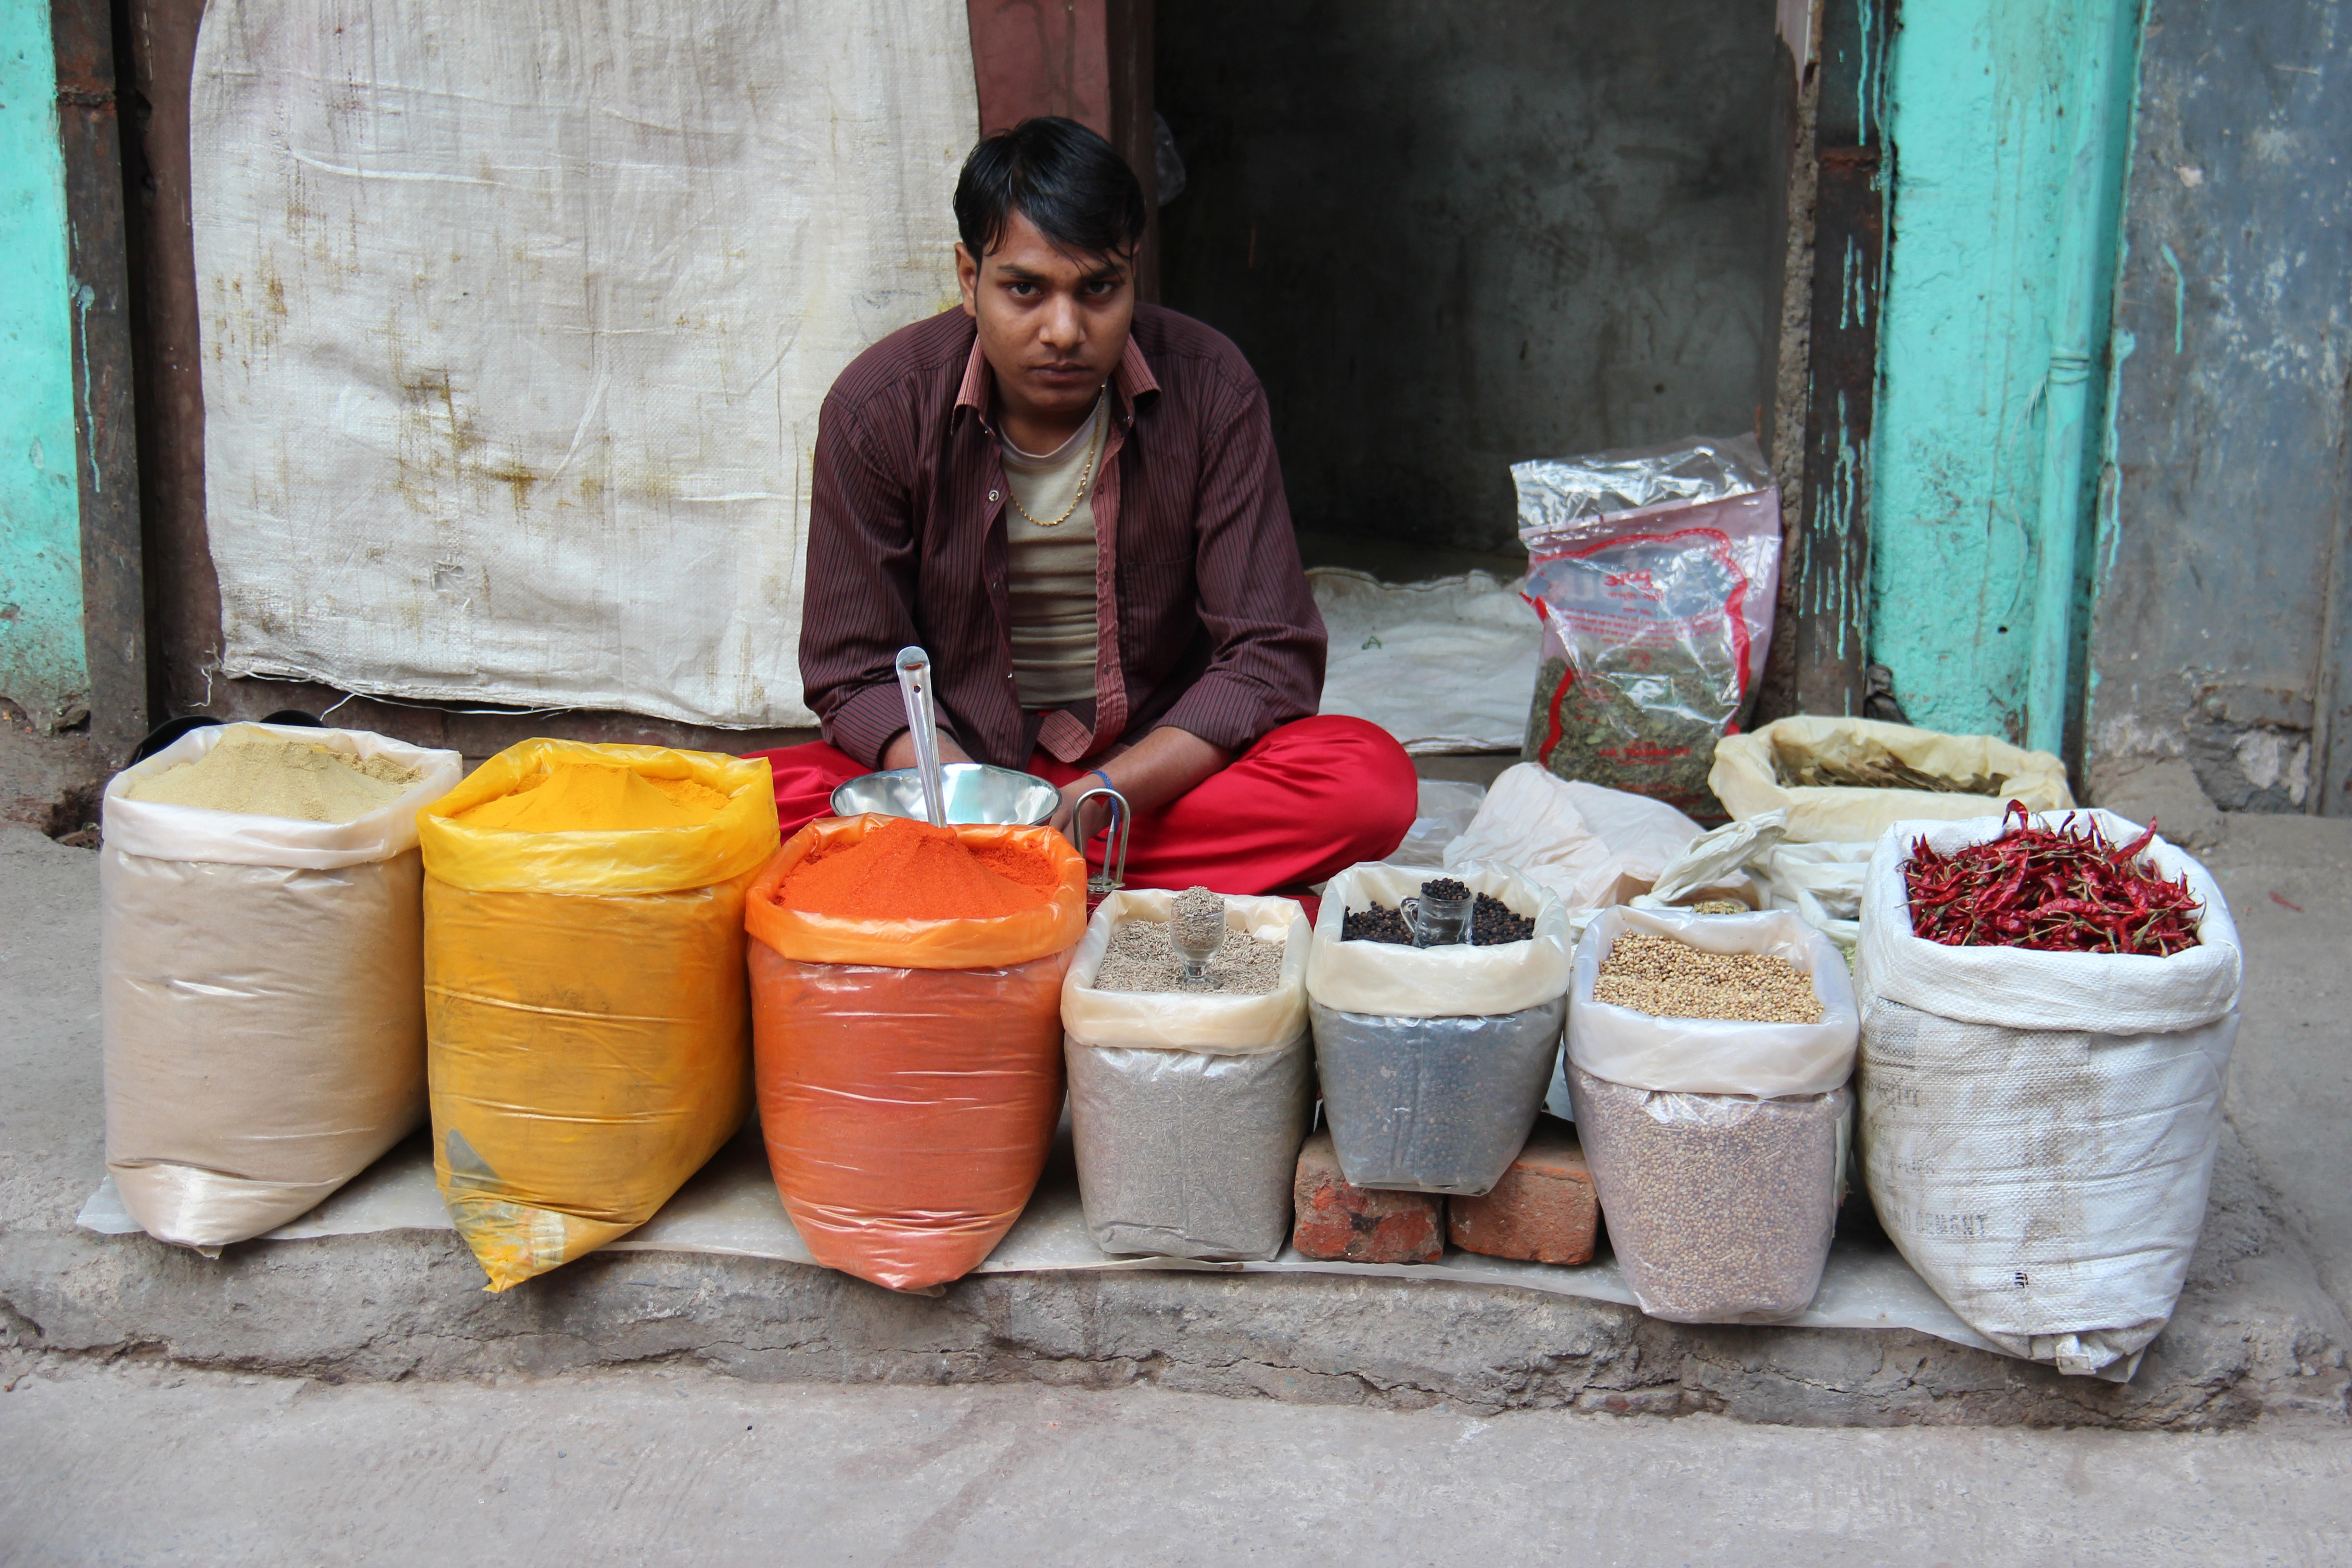
selling, food, street food, cuisine